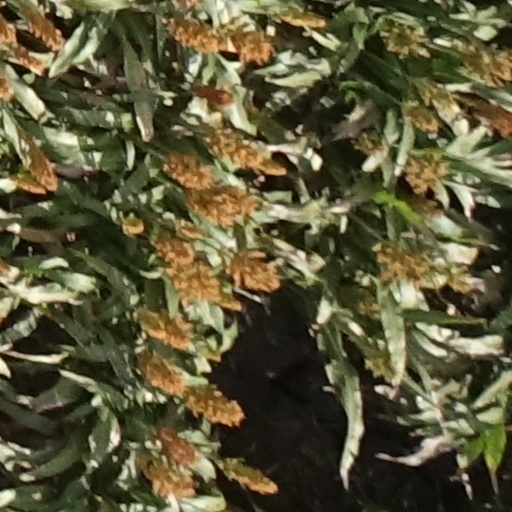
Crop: sorghum